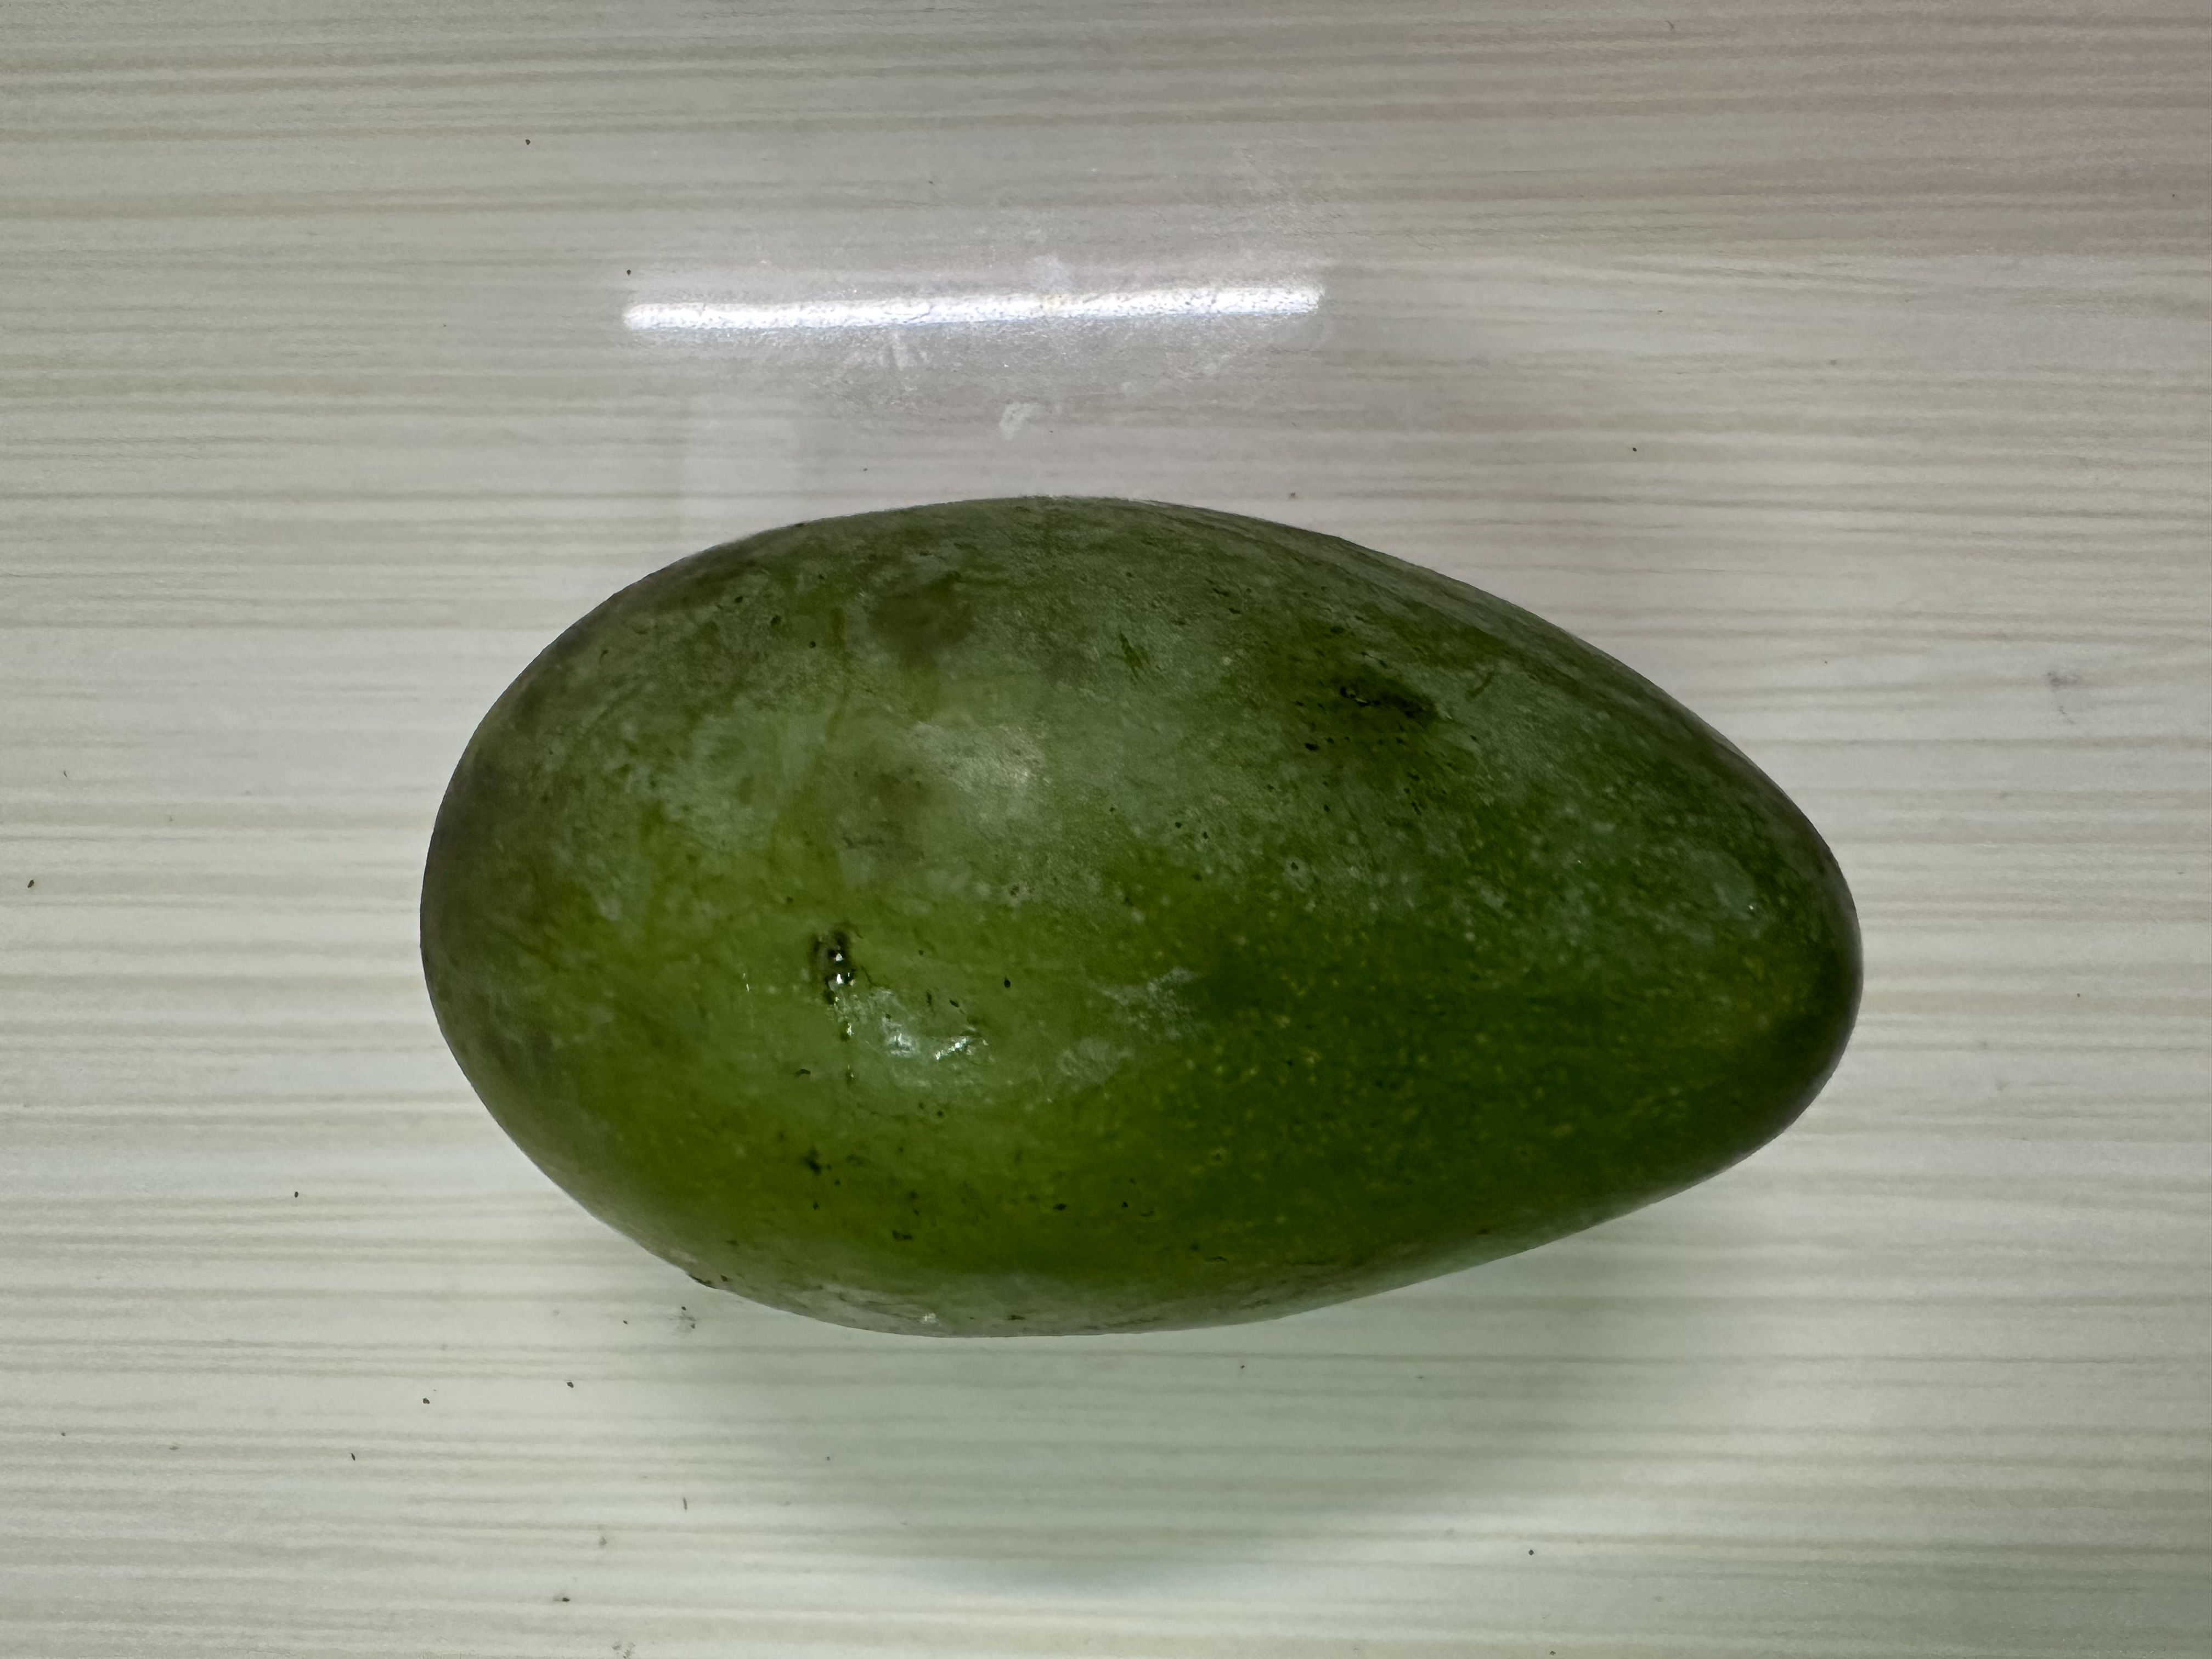
Mango variety: Amrapali